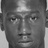
Emotion: neutral